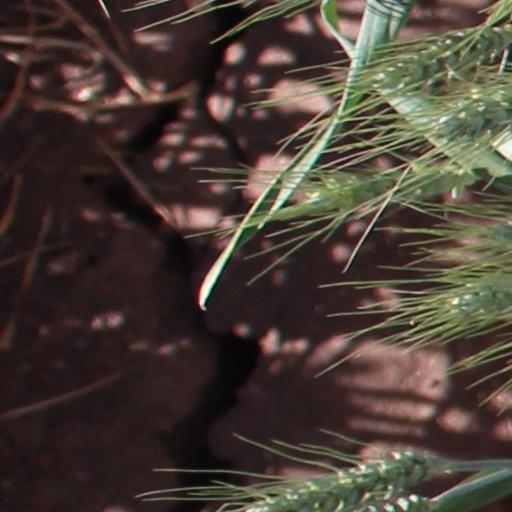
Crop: wheat